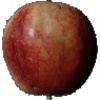
Label: Apple Red 3